Nikolai Korkunov

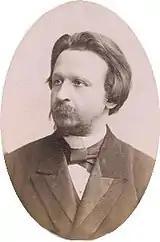

Nikolai Mikhailovich Korkunov (Николай Михайлович Коркунов; – ) was a leading authority on constitutional law and legal sociology in the Russian Empire.